Accessory nerve disorder

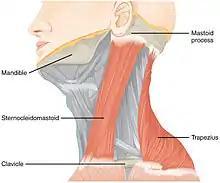
Muscles innervated by the accessory nerve

Accessory nerve disorder is an injury to the spinal accessory nerve which results in diminished or absent function of the sternocleidomastoid muscle and upper portion of the trapezius muscle.